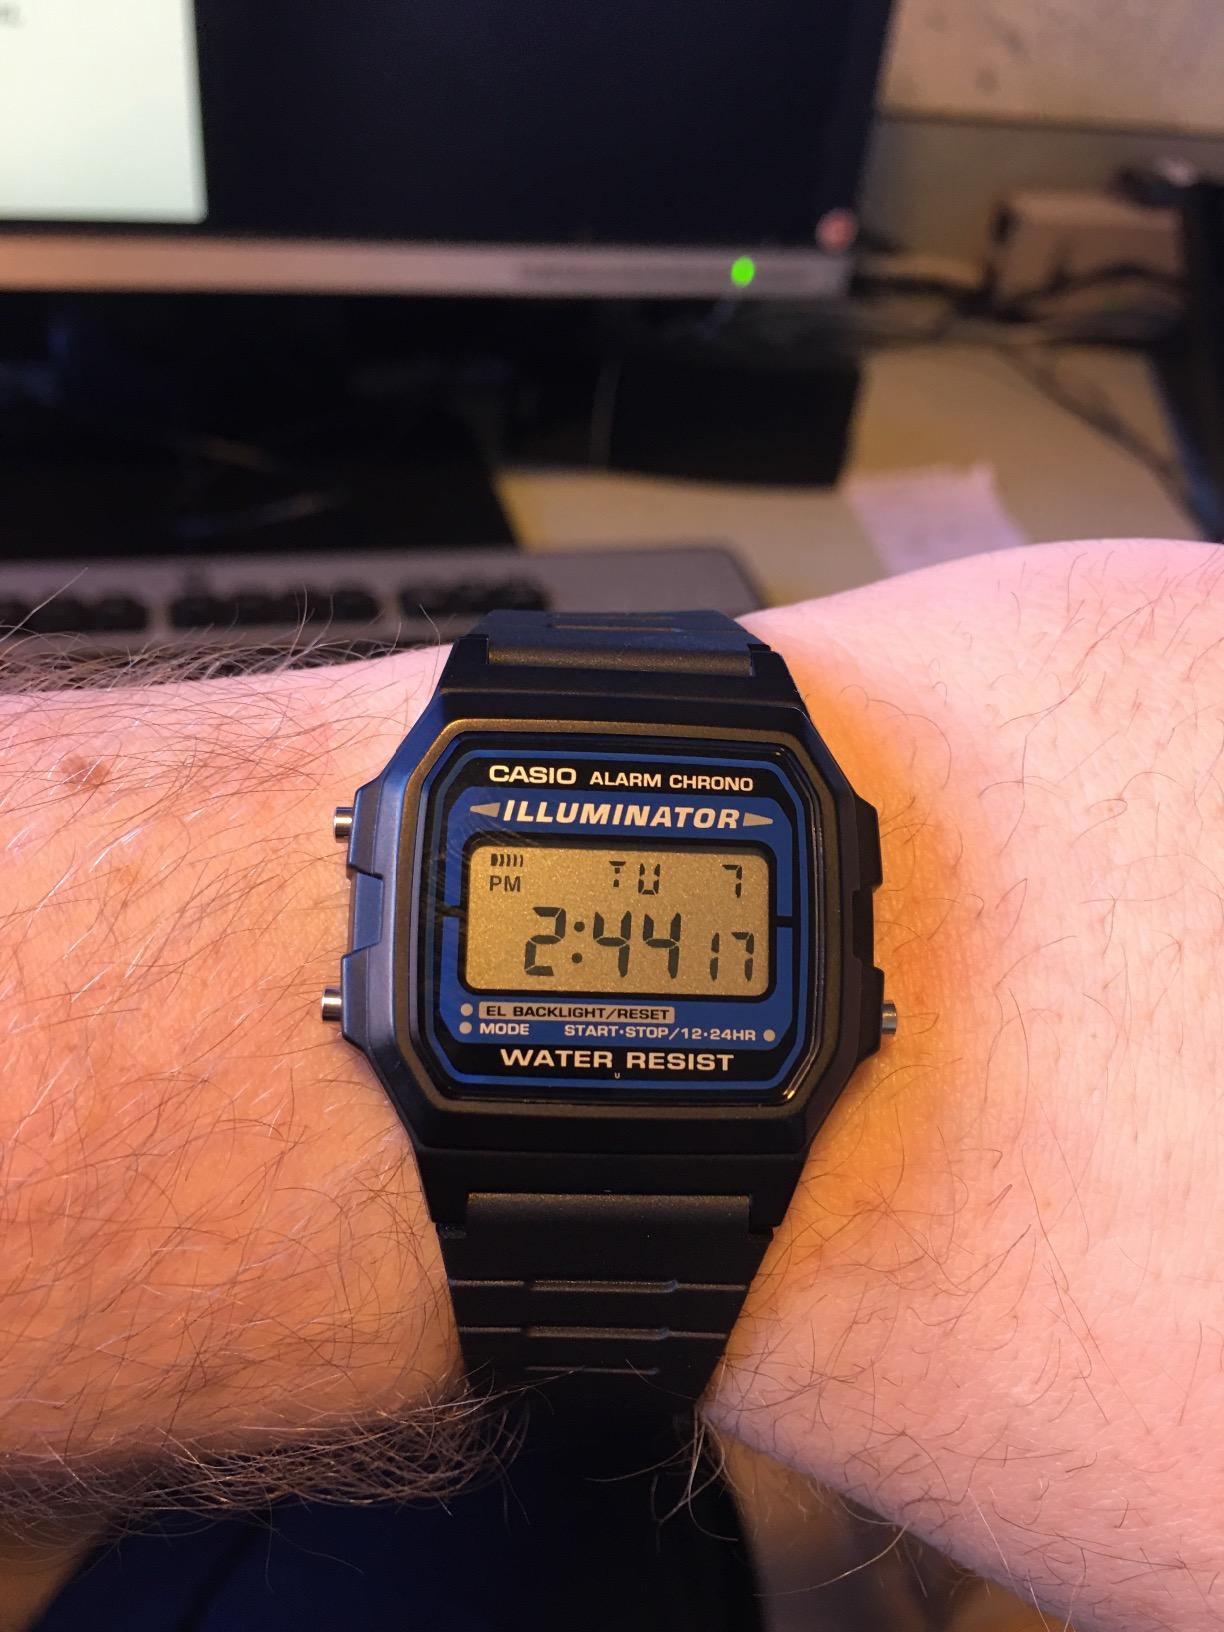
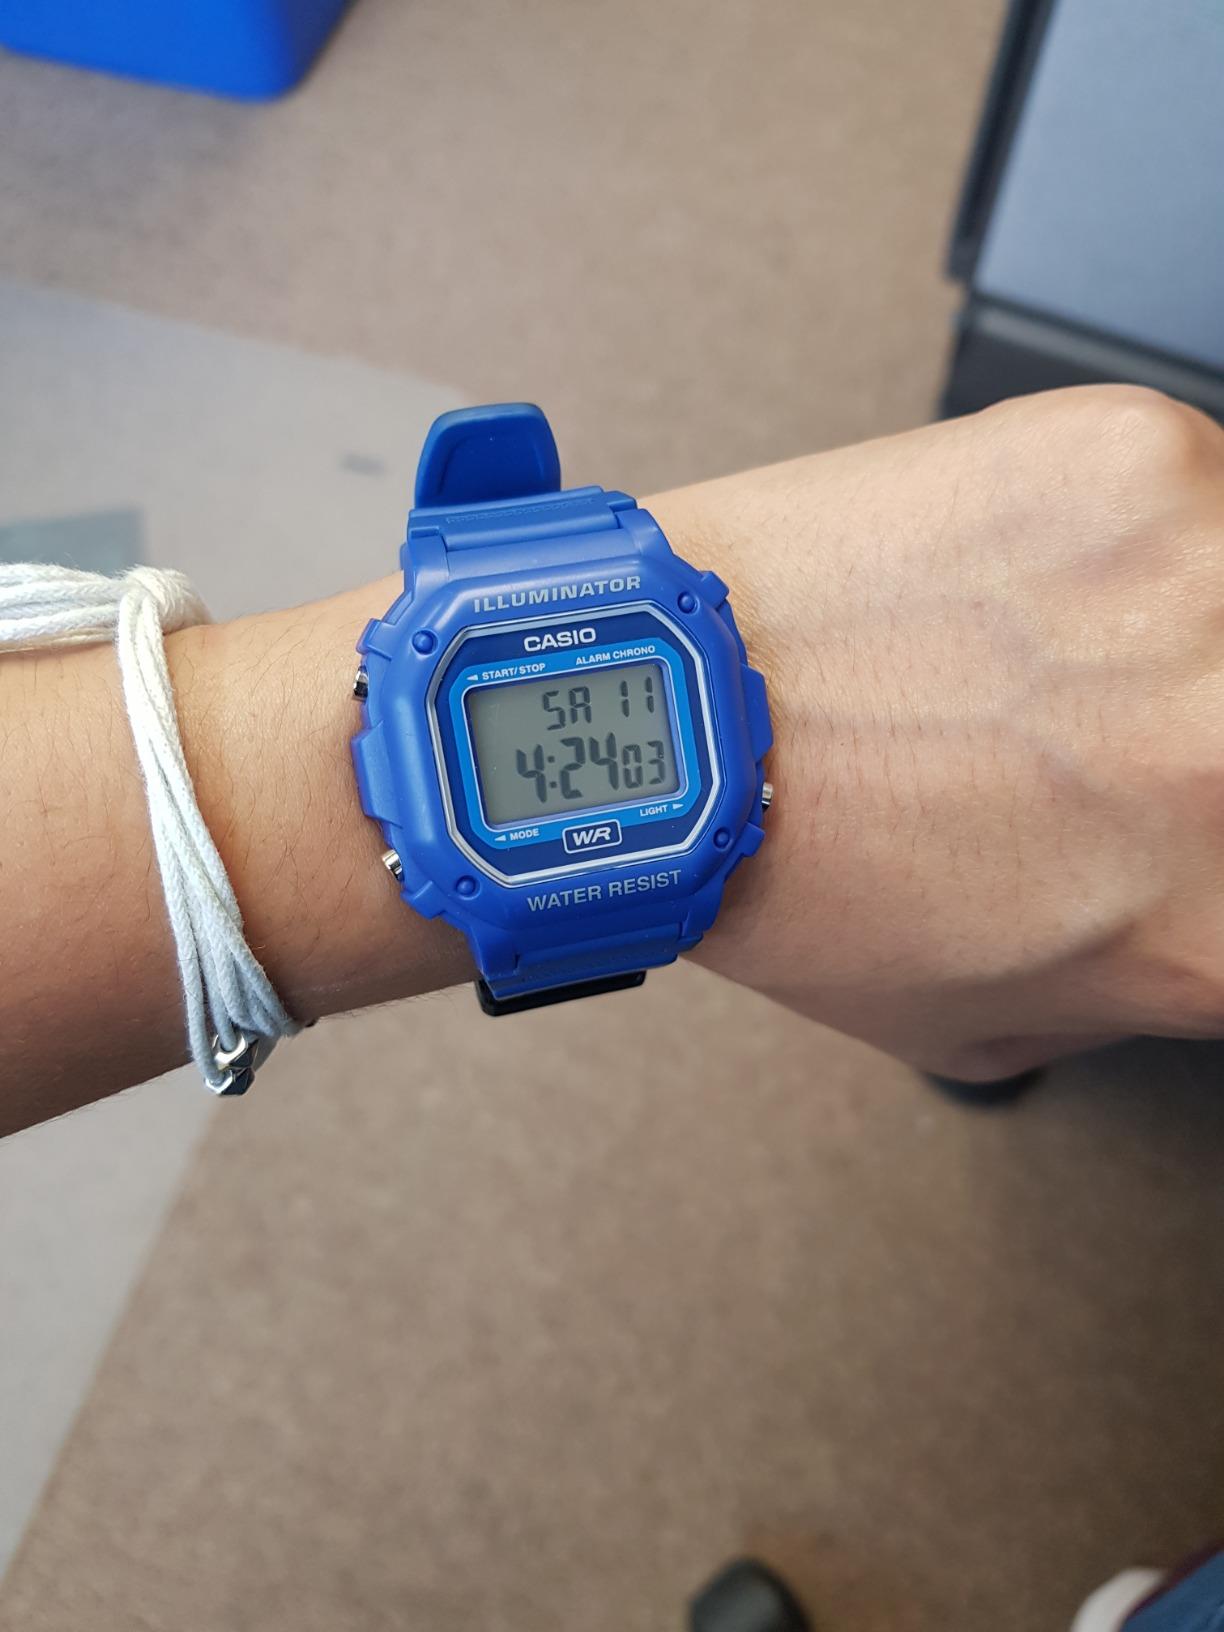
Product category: accessories_watch
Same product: no